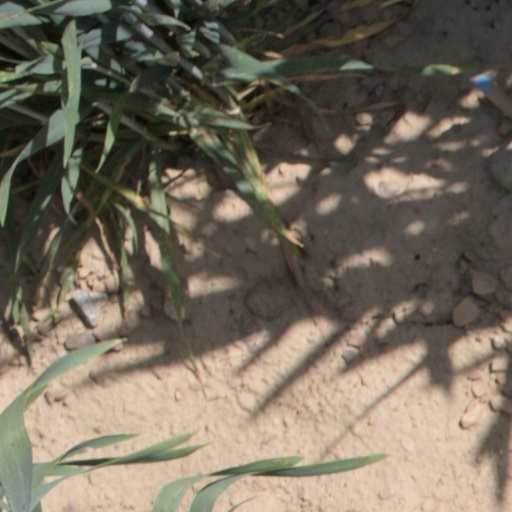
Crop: wheat